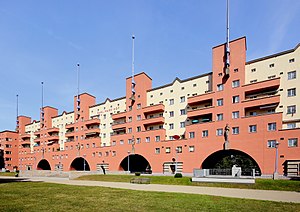
Røde Wien
Karl-Marx-Hof.
Røde Wien bruges som betegnelse for perioden fra 1918 til 1934 i Wien, hvor socialdemokraterne, SPÖ, havde absolut flertal i bystyret.